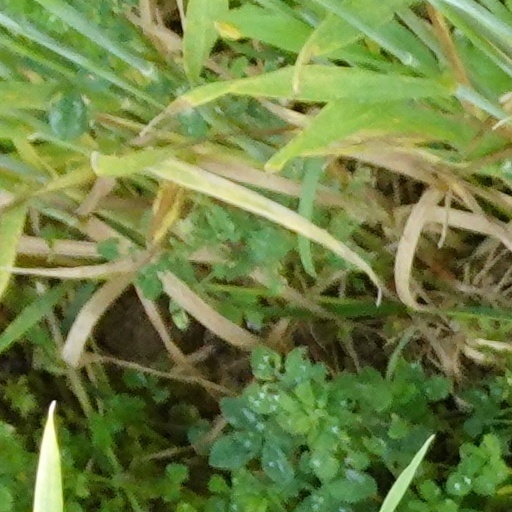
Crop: wheat